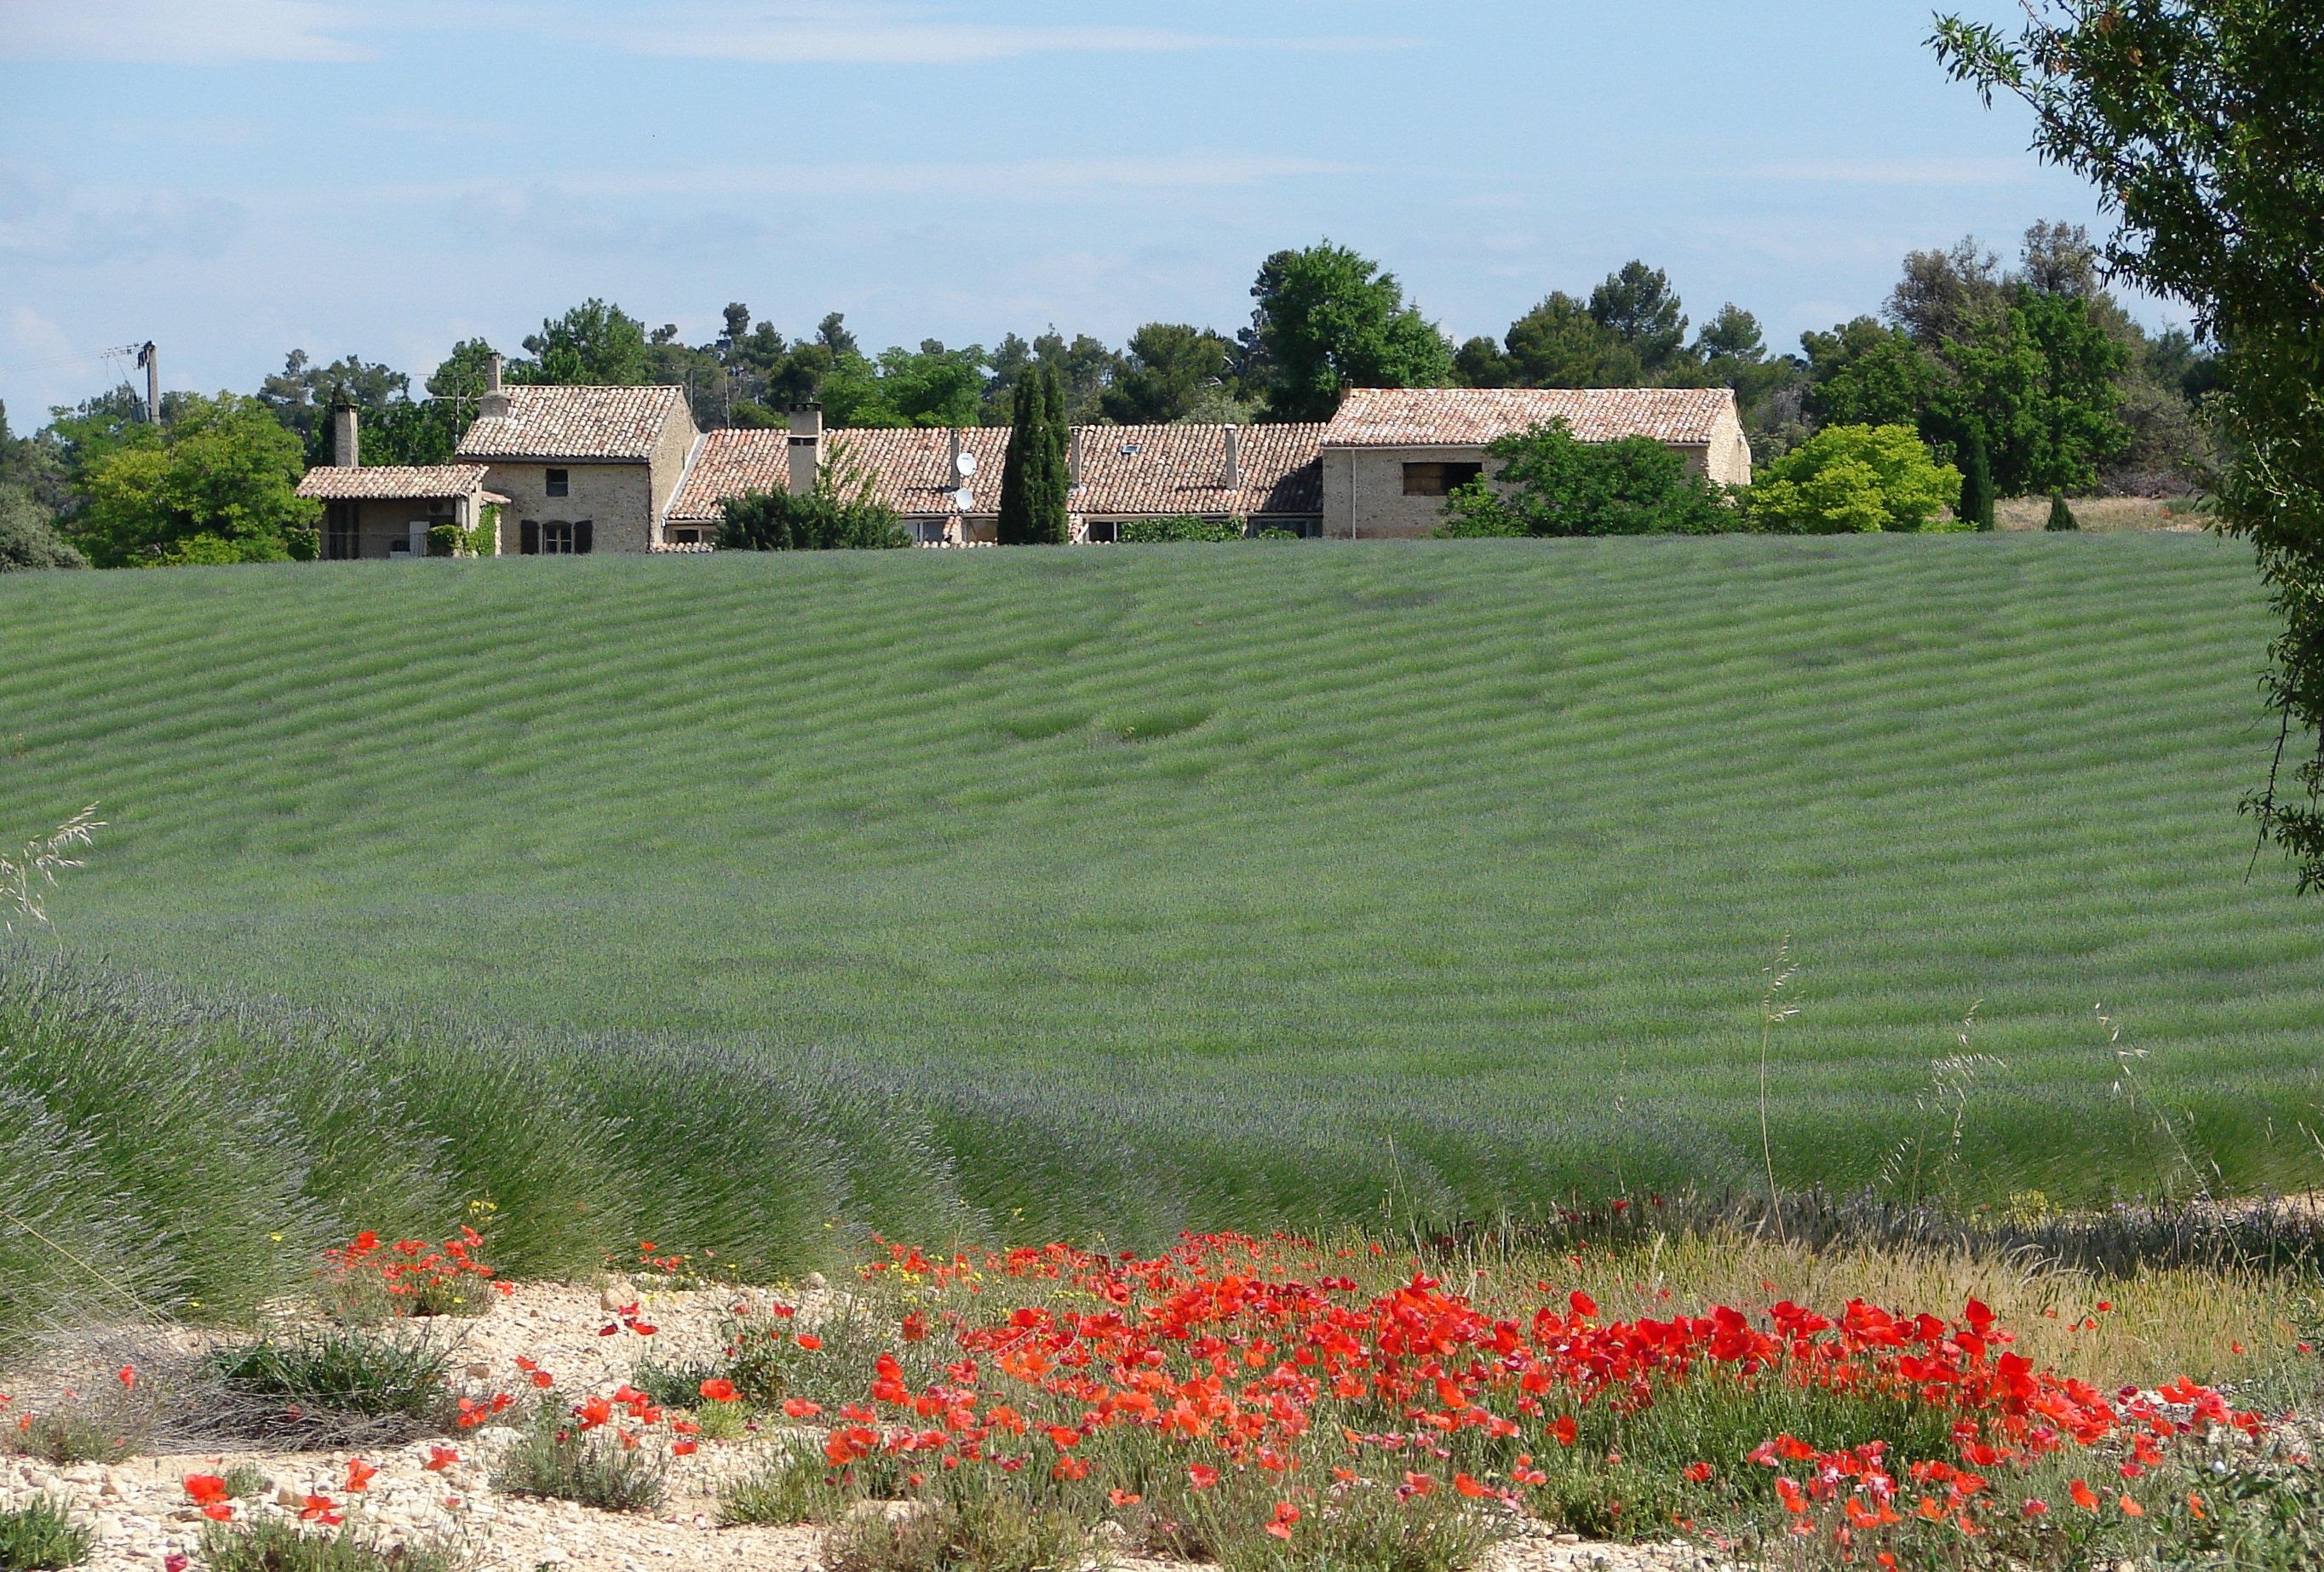
landscape, grass, plant, field, farm, lawn, meadow, prairie, flower, france, pasture, garden, lavender, plain, grassland, shrub, provence, poppies, ecosystem, rural area, grass family